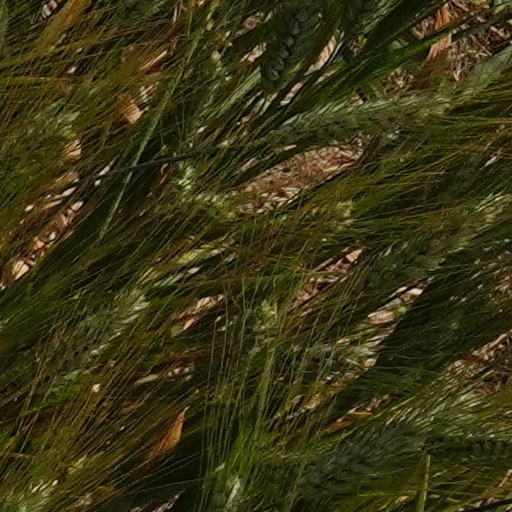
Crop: wheat